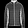
Label: Coat